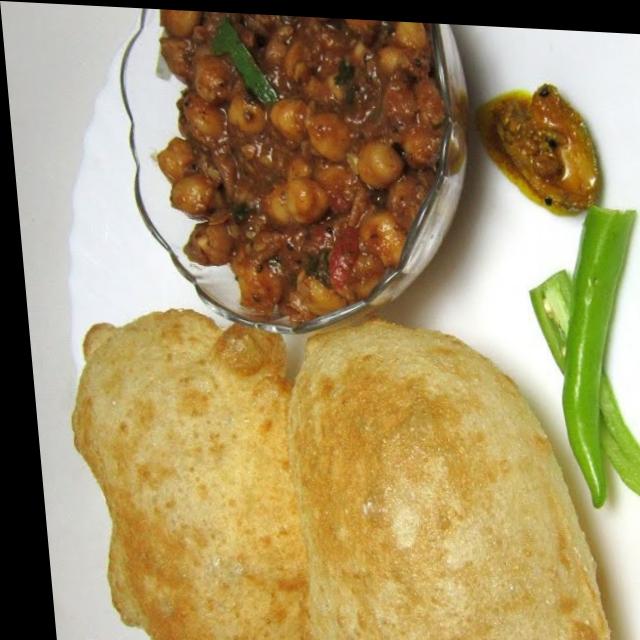
Dish: chole_bhature